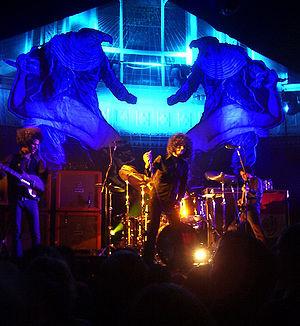
The Mars Volta est un groupe de rock américain, originaire d'El Paso, au Texas. Il est formé en 2001 autour de Cedric Bixler-Zavala et Omar Rodríguez-López. Ils sont plus généralement classés dans le rock progressif, comprenant également des influences jazz, punk, funk metal, latines et psychédéliques.